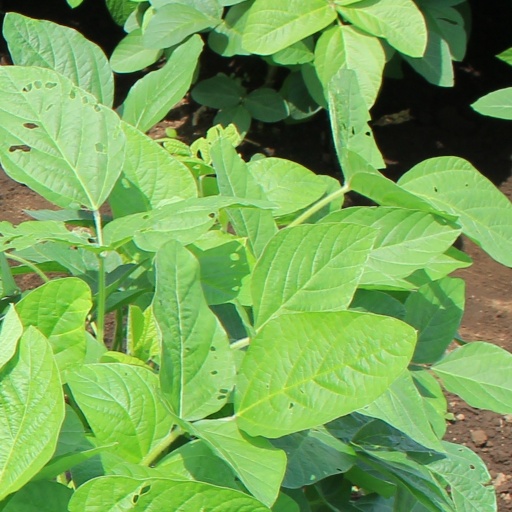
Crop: soybean